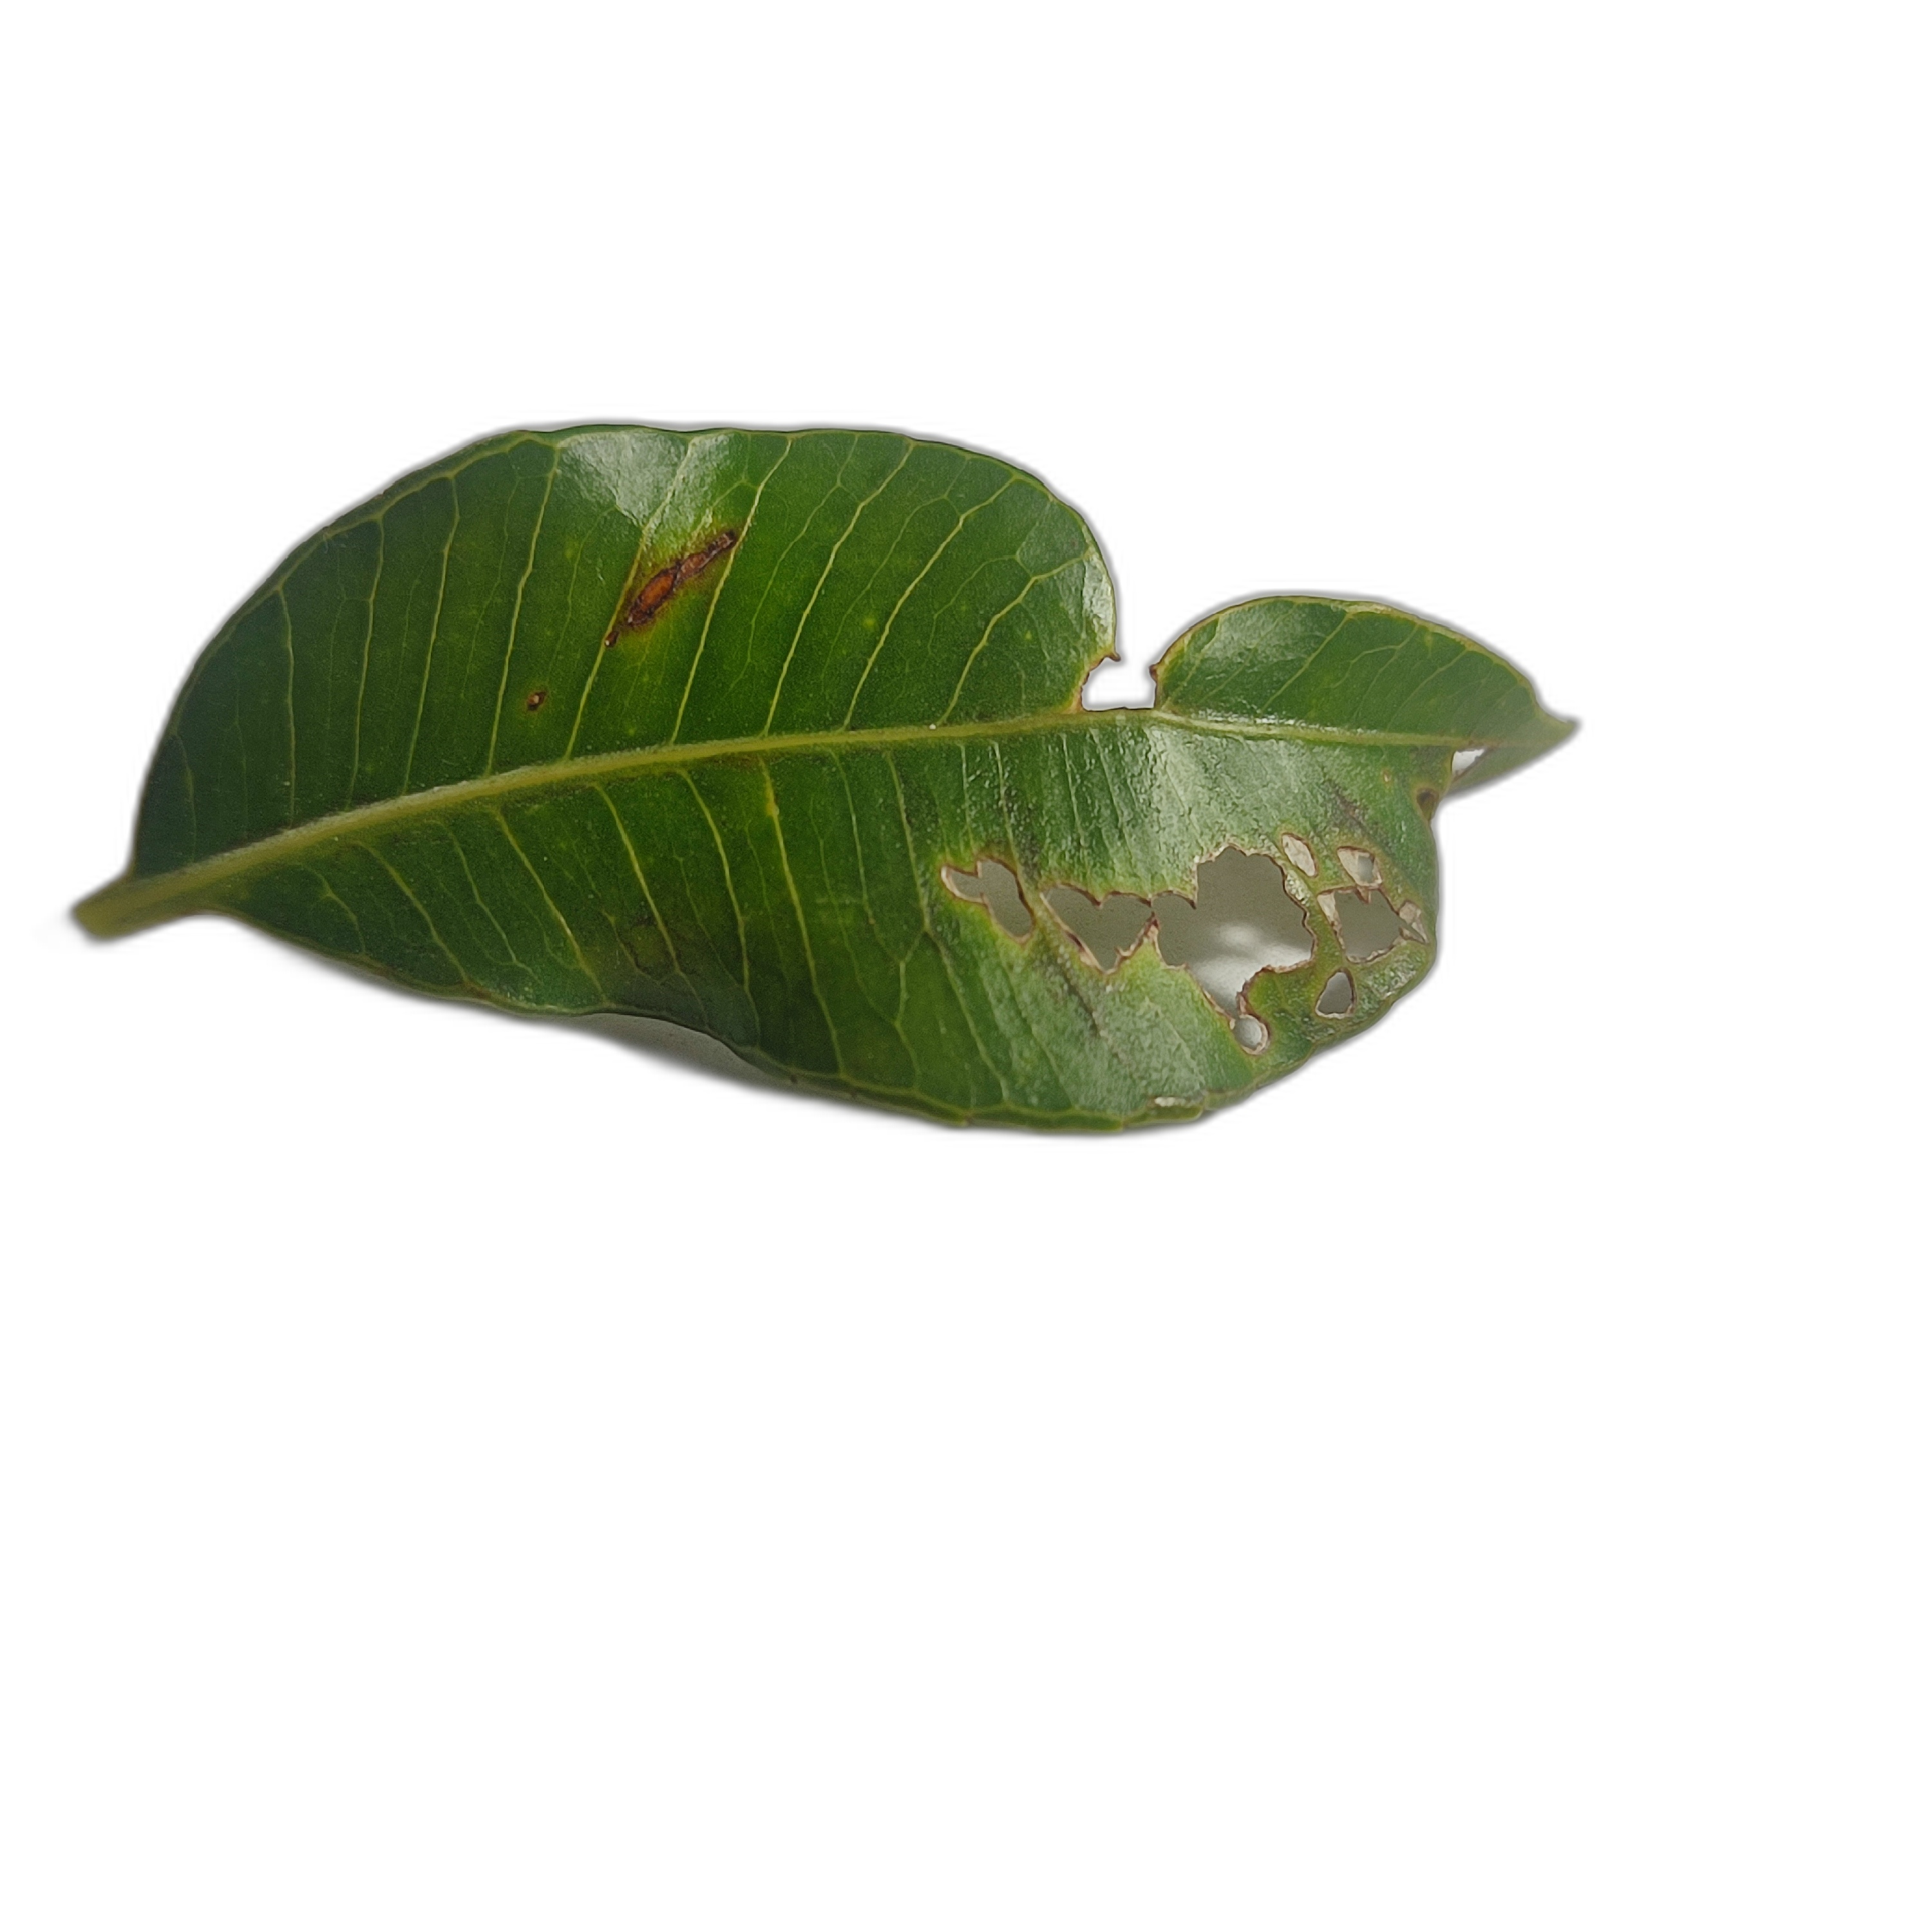
Label: not_healthy